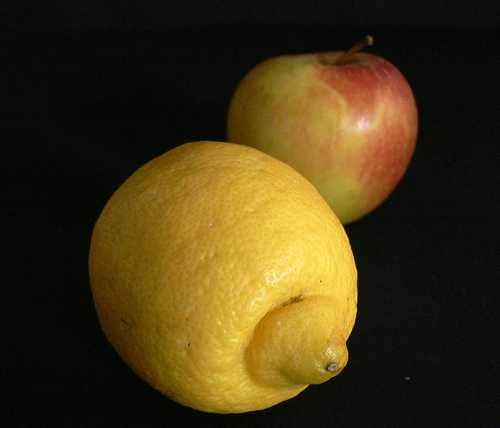
Label: Lemon